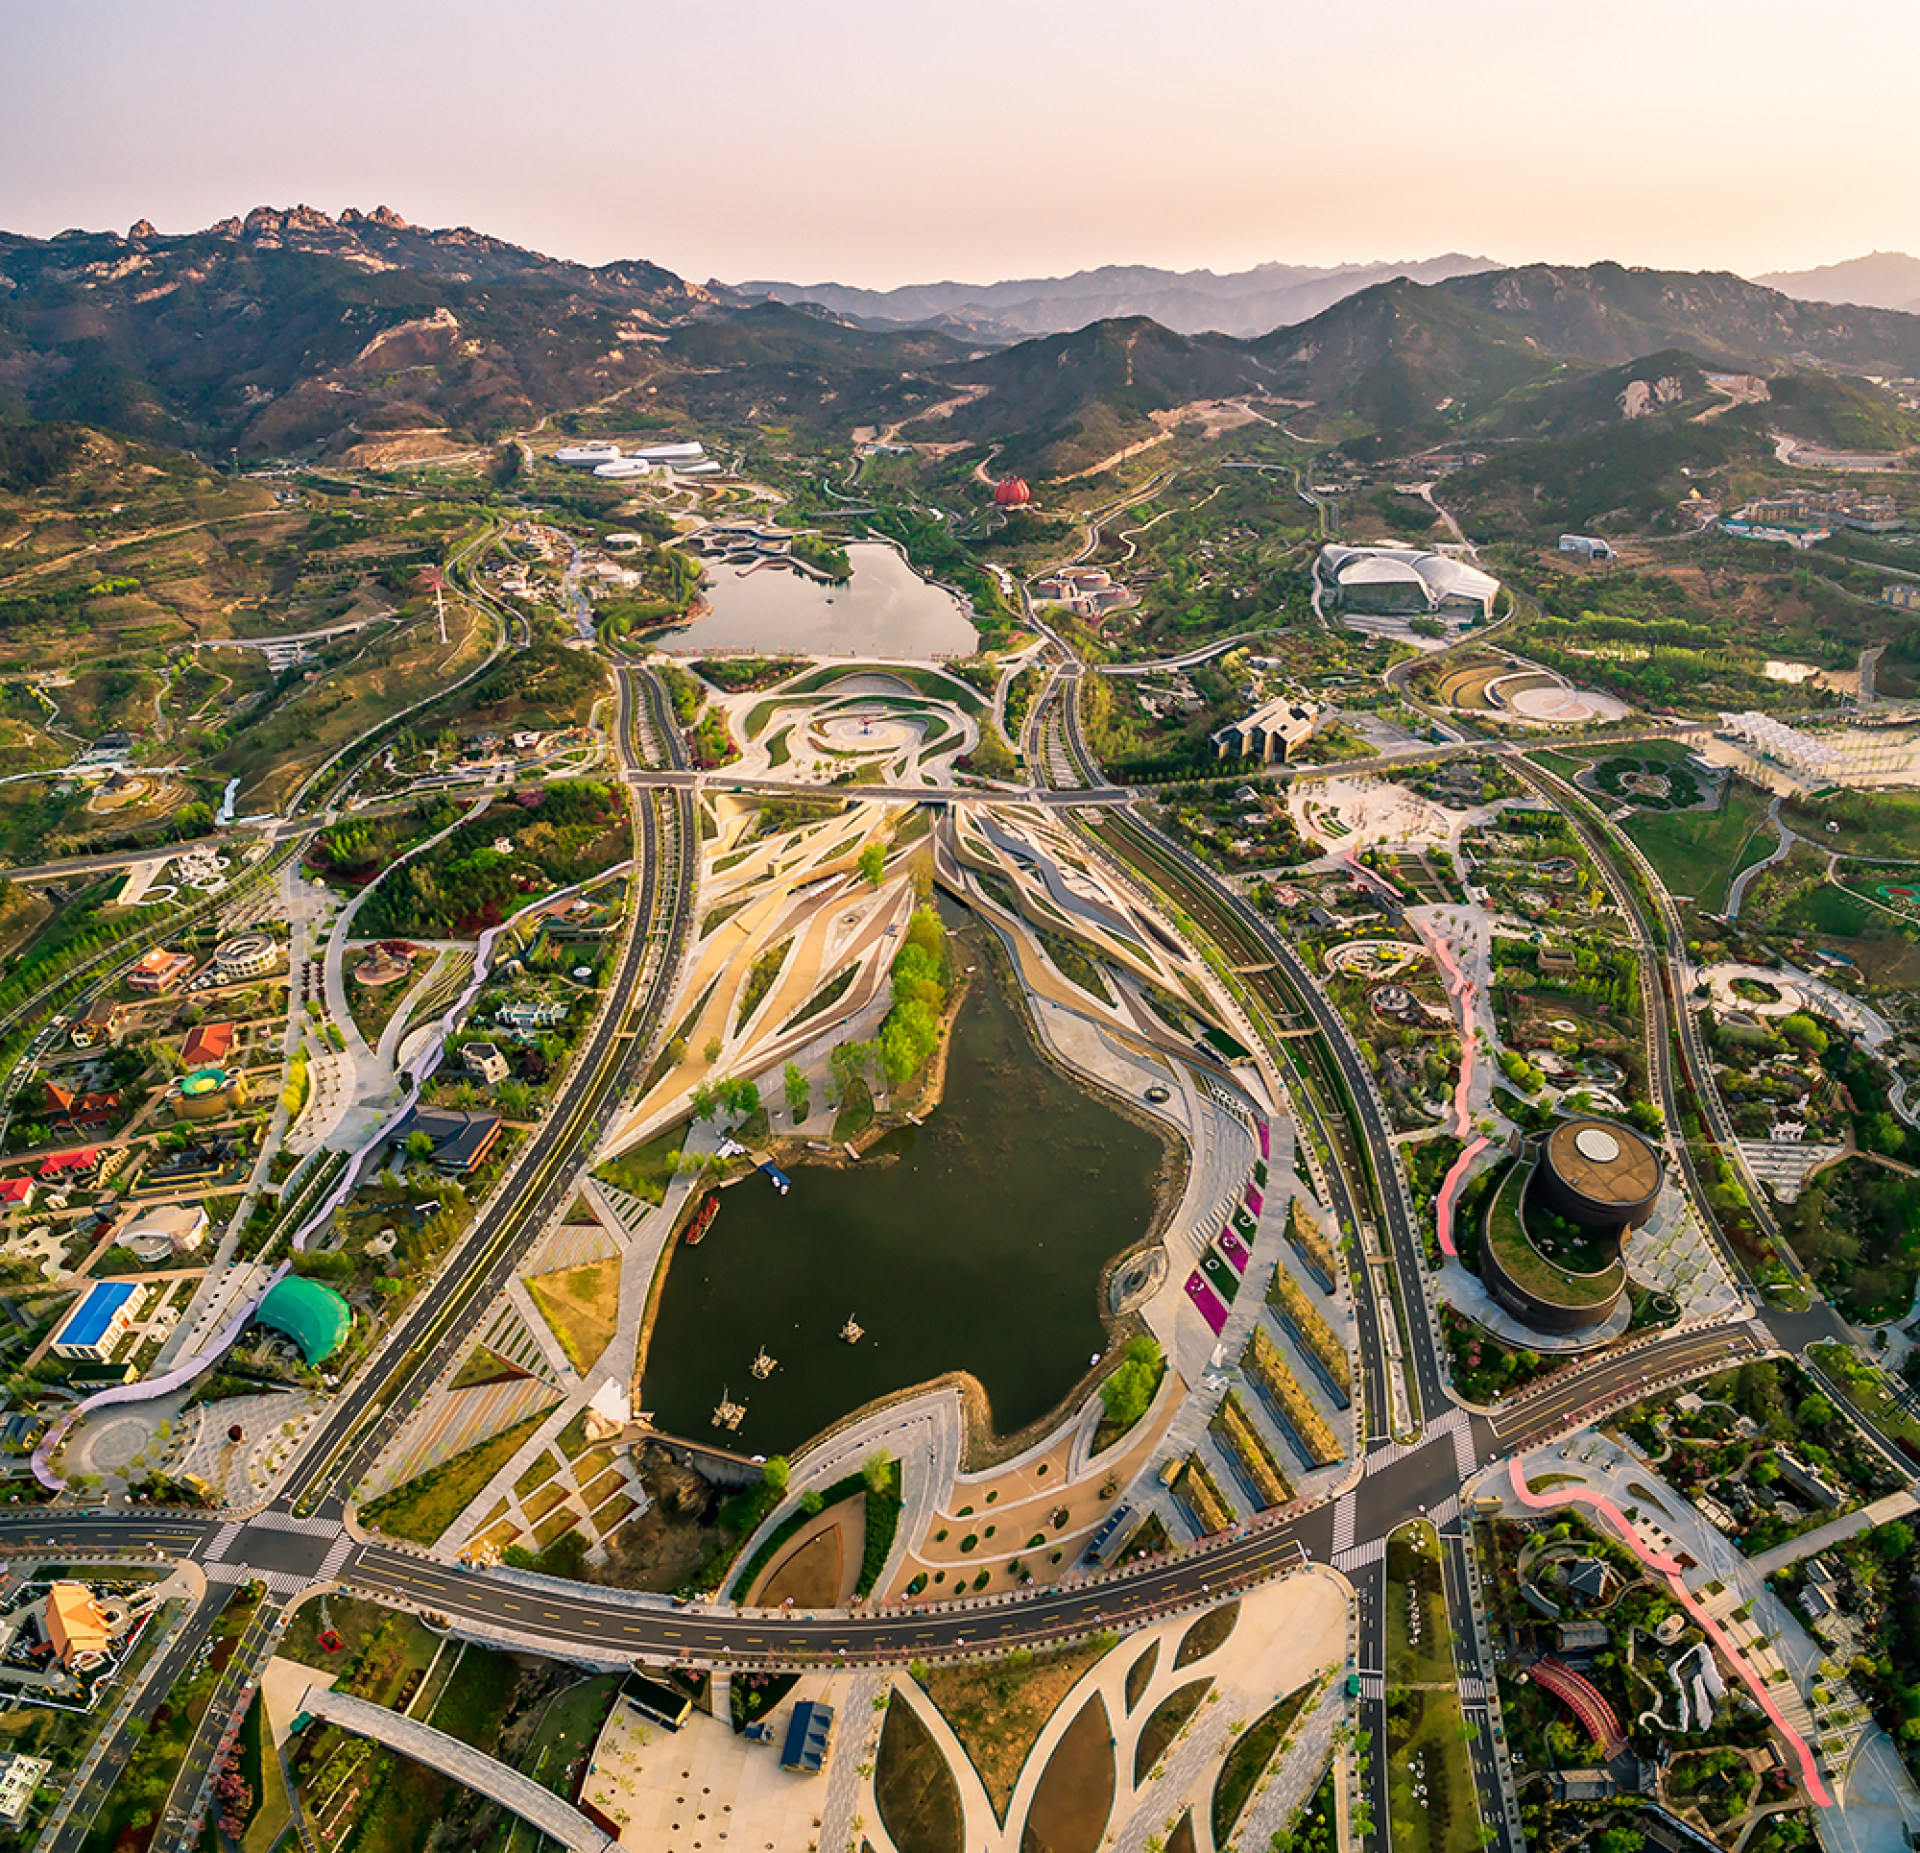
city, aerial photography, bird's eye view, junction, metropolitan area, urban design, landscape, road, urban area, infrastructure, photography, freeway, thoroughfare, highway, suburb, intersection, metropolis, nonbuilding structure, residential area